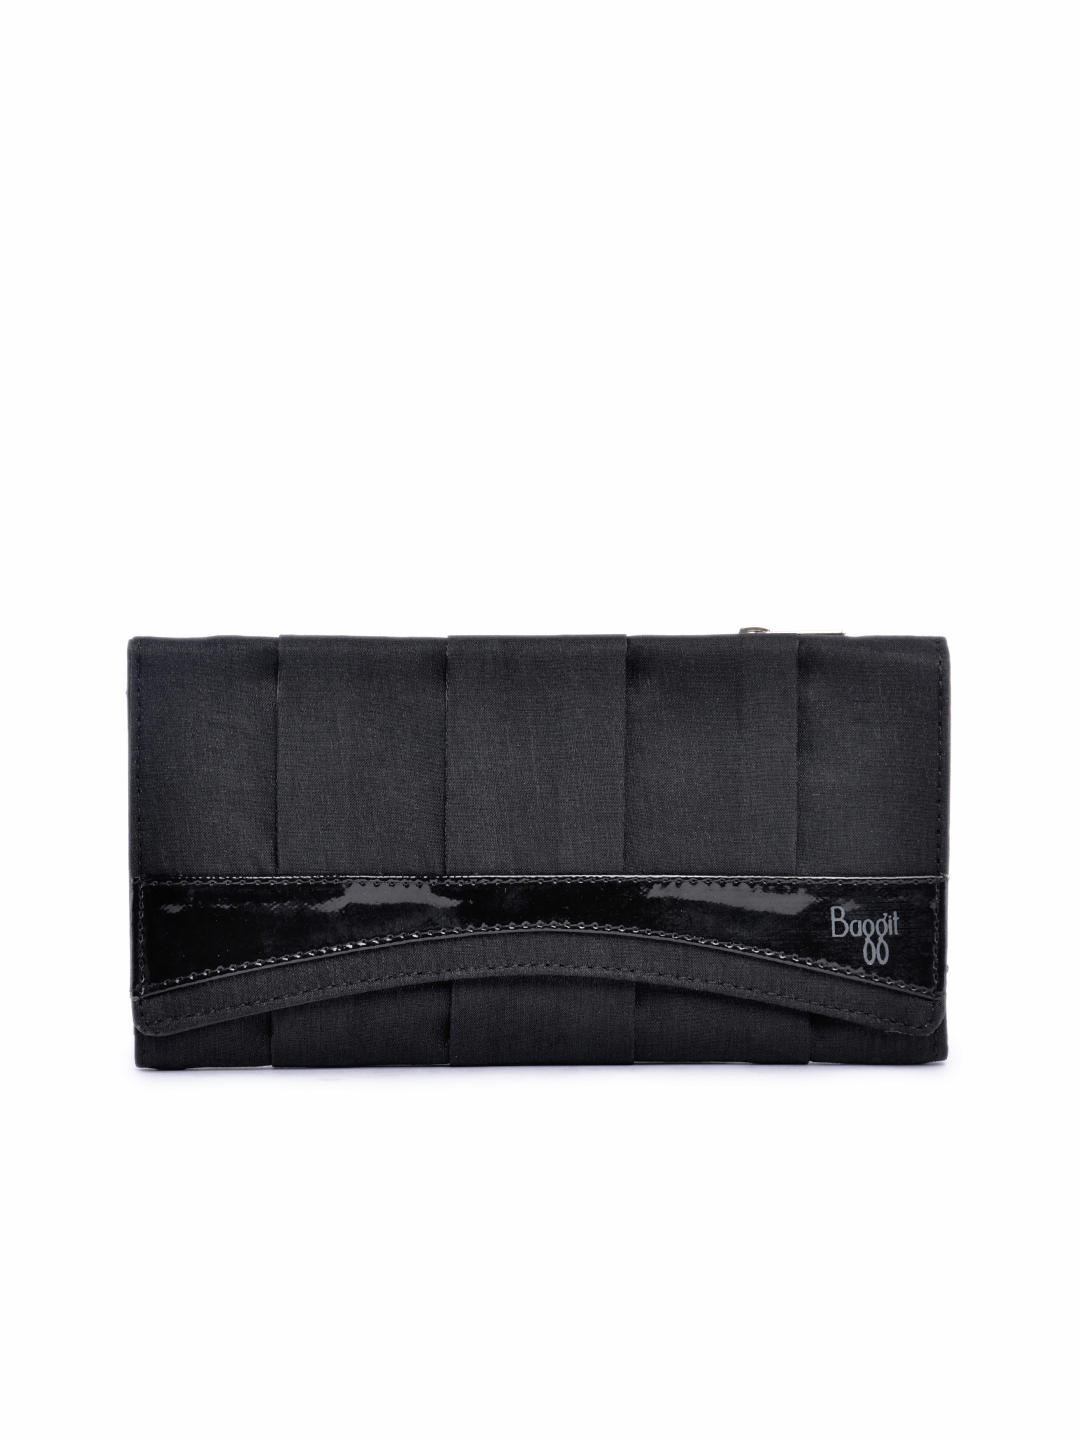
Baggit Women Hero Brush Black Wallet
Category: Accessories / Wallets / Wallets
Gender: Women
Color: Black
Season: Winter 2016
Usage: Casual